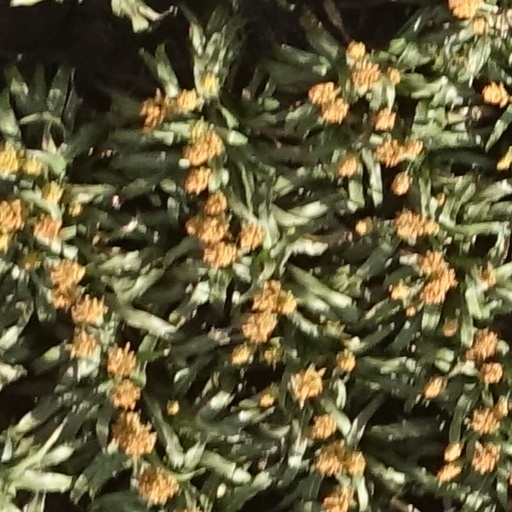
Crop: sorghum